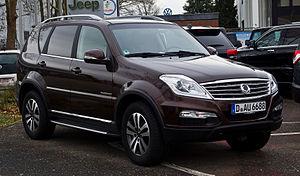
Le SsangYong Rexton est un SUV tout d'abord lancé en 2002 chez Daewoo, puis par SsangYong en 2004. Son design est signé Giugiaro. Une seconde génération apparaît en 2017.